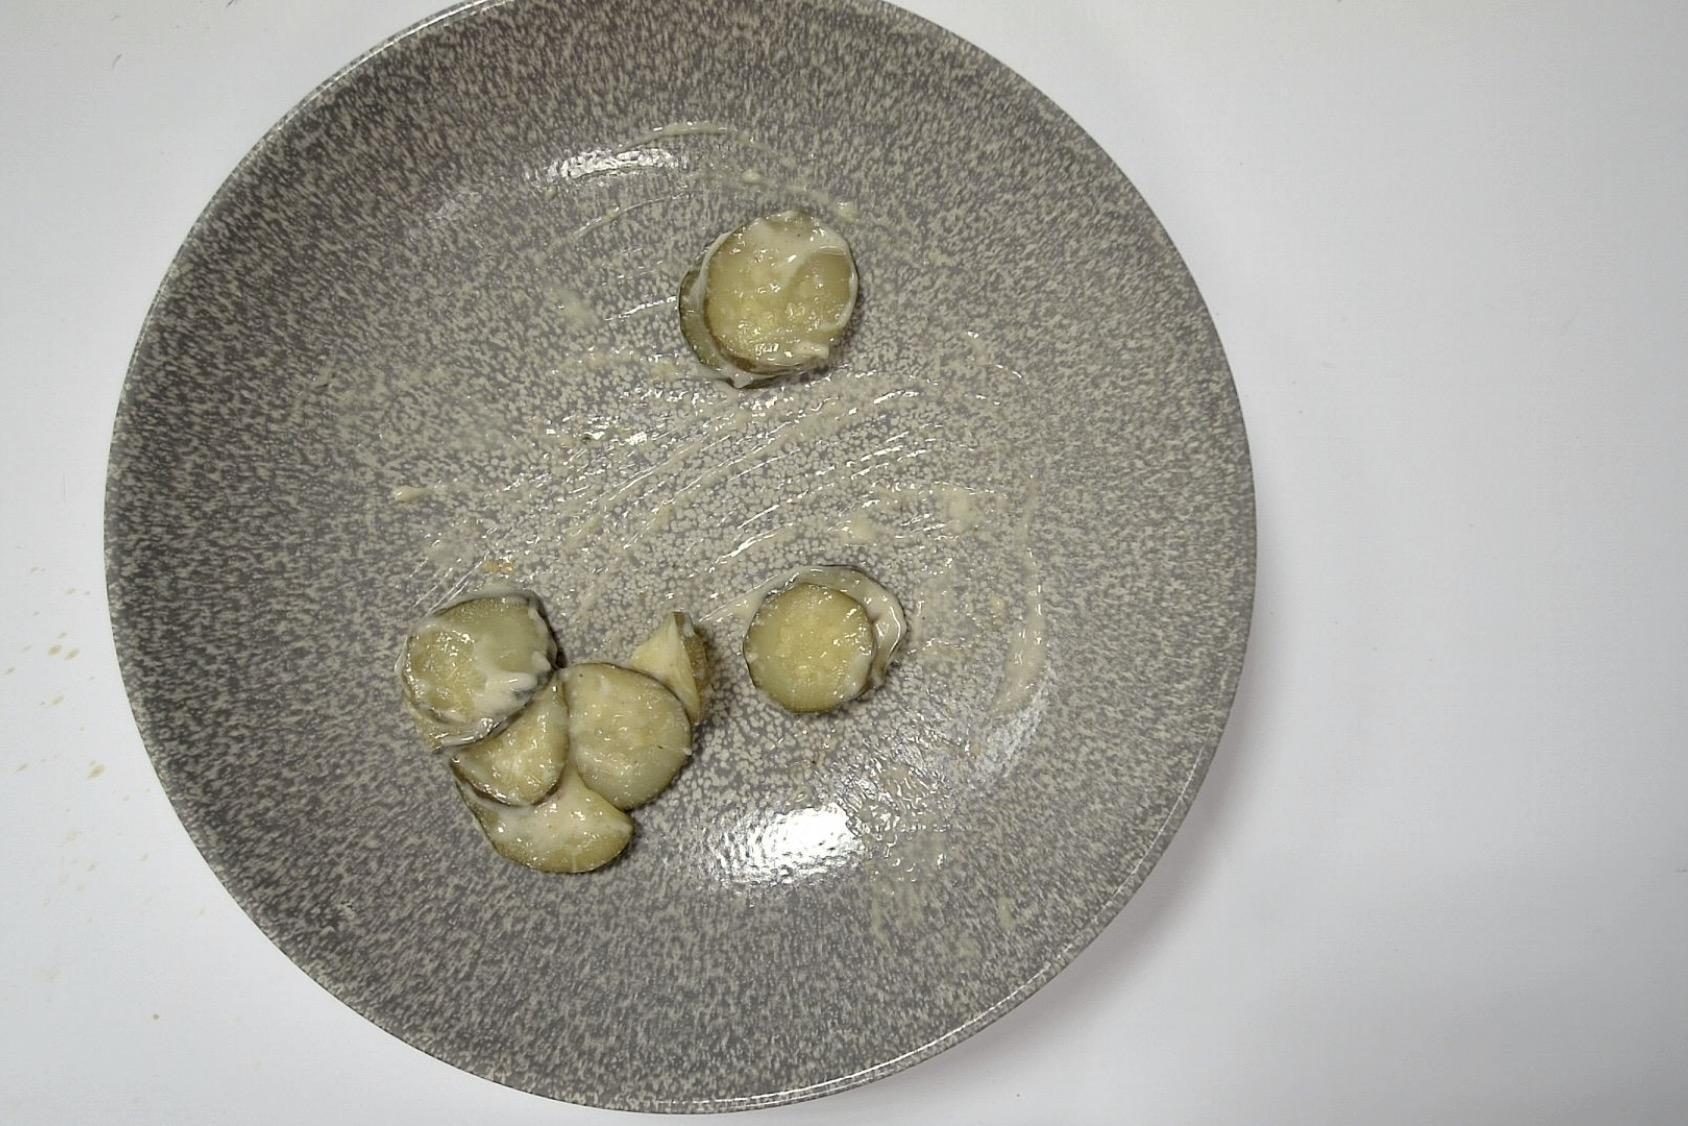
Dish: Pfanne mit Zucchini Paprika , Seelachs in Helle Sauce mit Eierspätzle
Portion size: Normale Portion
Ingredients: egg-spaetzle), zucchini-or-courgette, light-sauce-or-white-sauce, pollock-or-coalfish, paprika-or-bell-pepper
Weight as served: 318 g
Energy as served: 357,42 kcal (1.480,18 kJ)
Fat: 16,142 g (saturated: 4,468 g)
Carbohydrates: 21,85 g (sugar: 3,95 g)
Protein: 29,136 g
Salt: 2,272 g
Weight after return: 282 g
Energy after return: 316,957 kcal